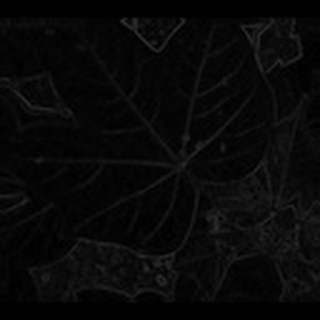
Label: healthy_cotton